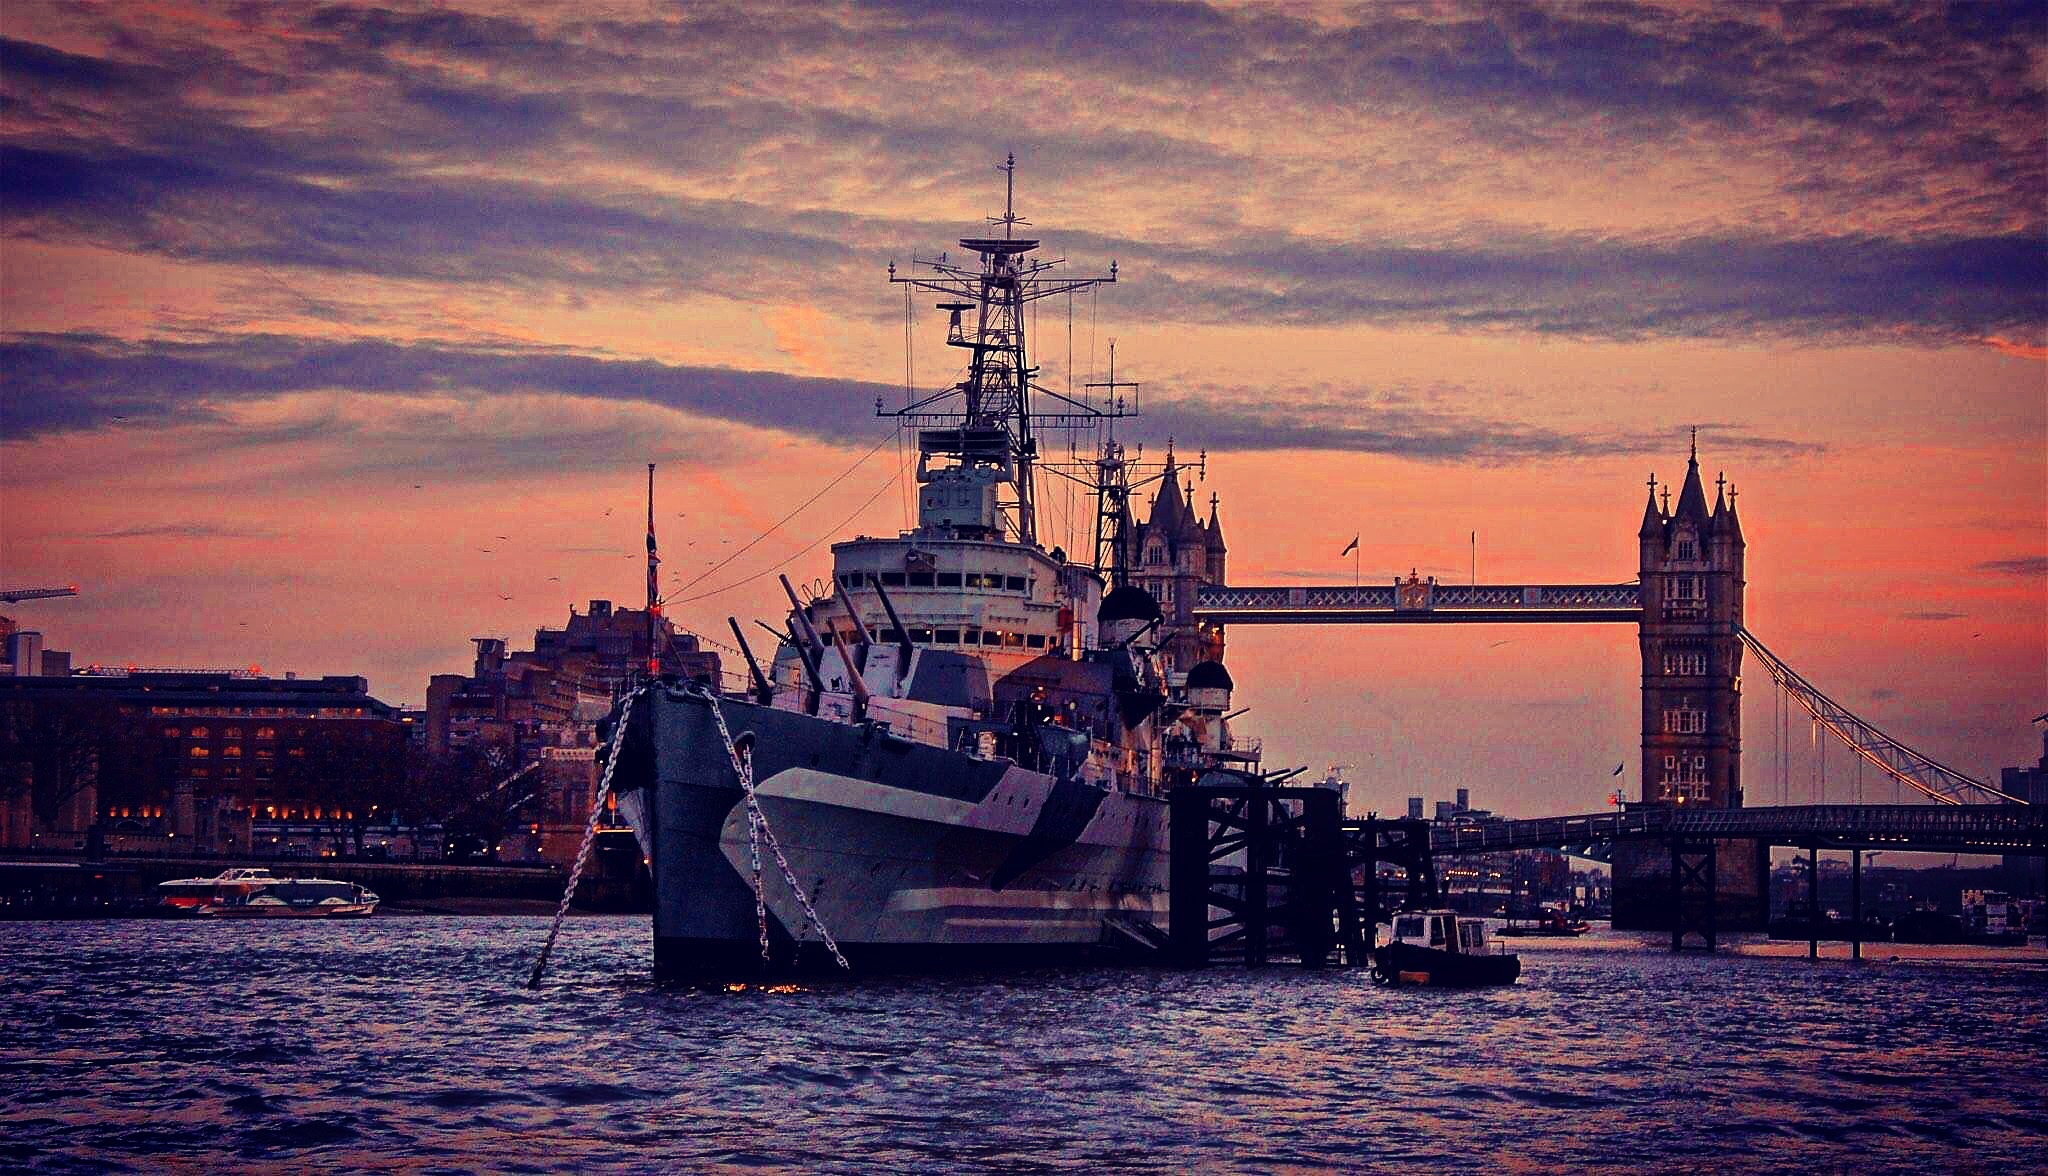
sea, coast, ocean, architecture, sunrise, sunset, boat, bridge, skyline, morning, building, old, dawn, city, urban, river, ship, cityscape, panorama, travel, military, dusk, europe, evening, red, vehicle, tower, museum, bay, landmark, harbor, exterior, port, attraction, historic, waterway, outdoors, uk, england, london, great, belfast, british, history, scene, famous, english, britain, united, historical, thames, watercraft, warship, drawbridge, iconic, hms, offshore drilling